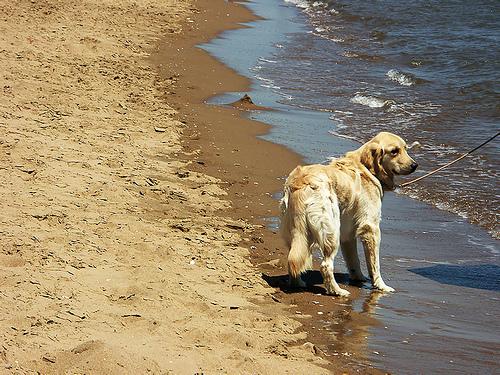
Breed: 5355-n000126-golden_retriever